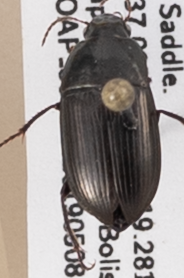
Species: Amara californica
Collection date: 2019-05-08
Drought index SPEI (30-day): -0.8
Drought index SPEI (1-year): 0.212
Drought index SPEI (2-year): -0.24